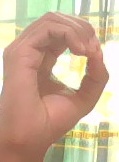
ASL sign: O